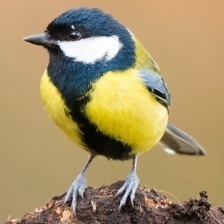
Species: PARUS MAJOR
Scientific name: PARUS MAJOR
ImageNet parent category: chickadee